Gig economy

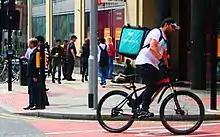
A gig worker transporting Deliveroo food.

The gig economy is the economic system by which a workforce of people (known as gig workers) engage in freelance and/or side-employment.